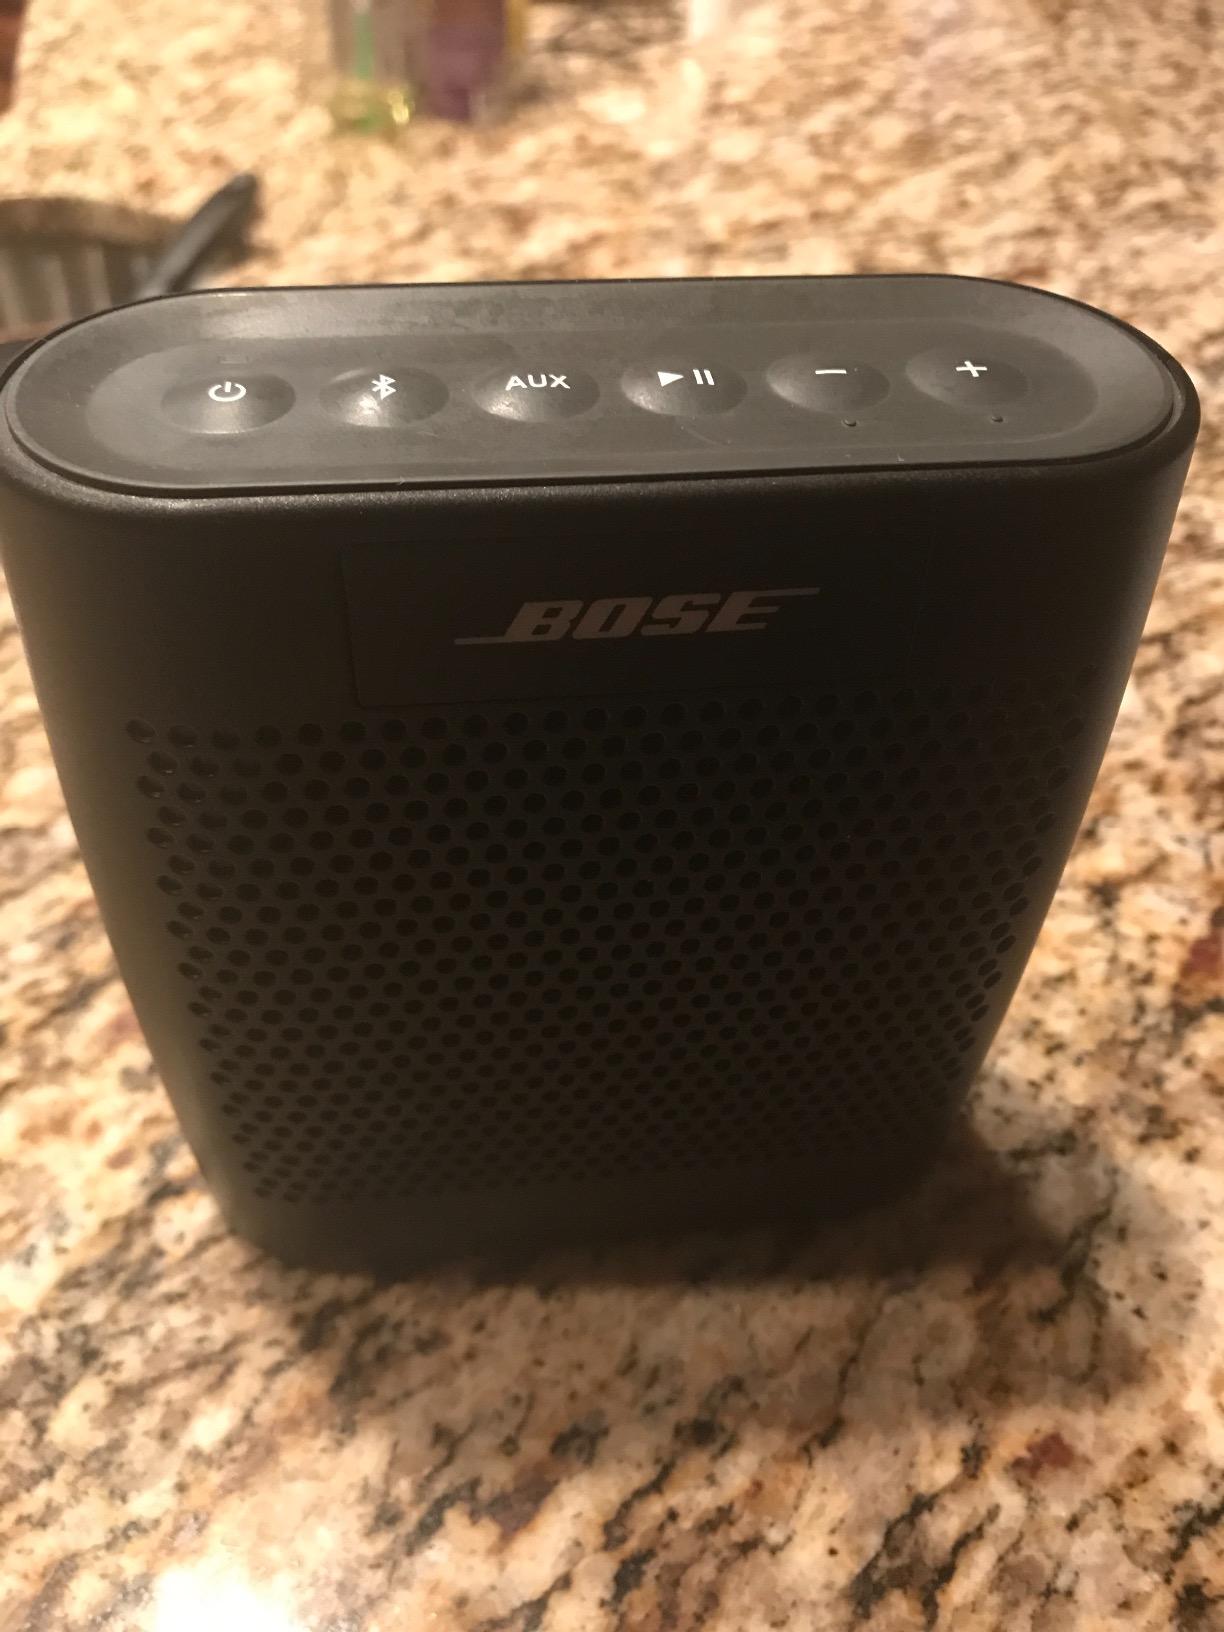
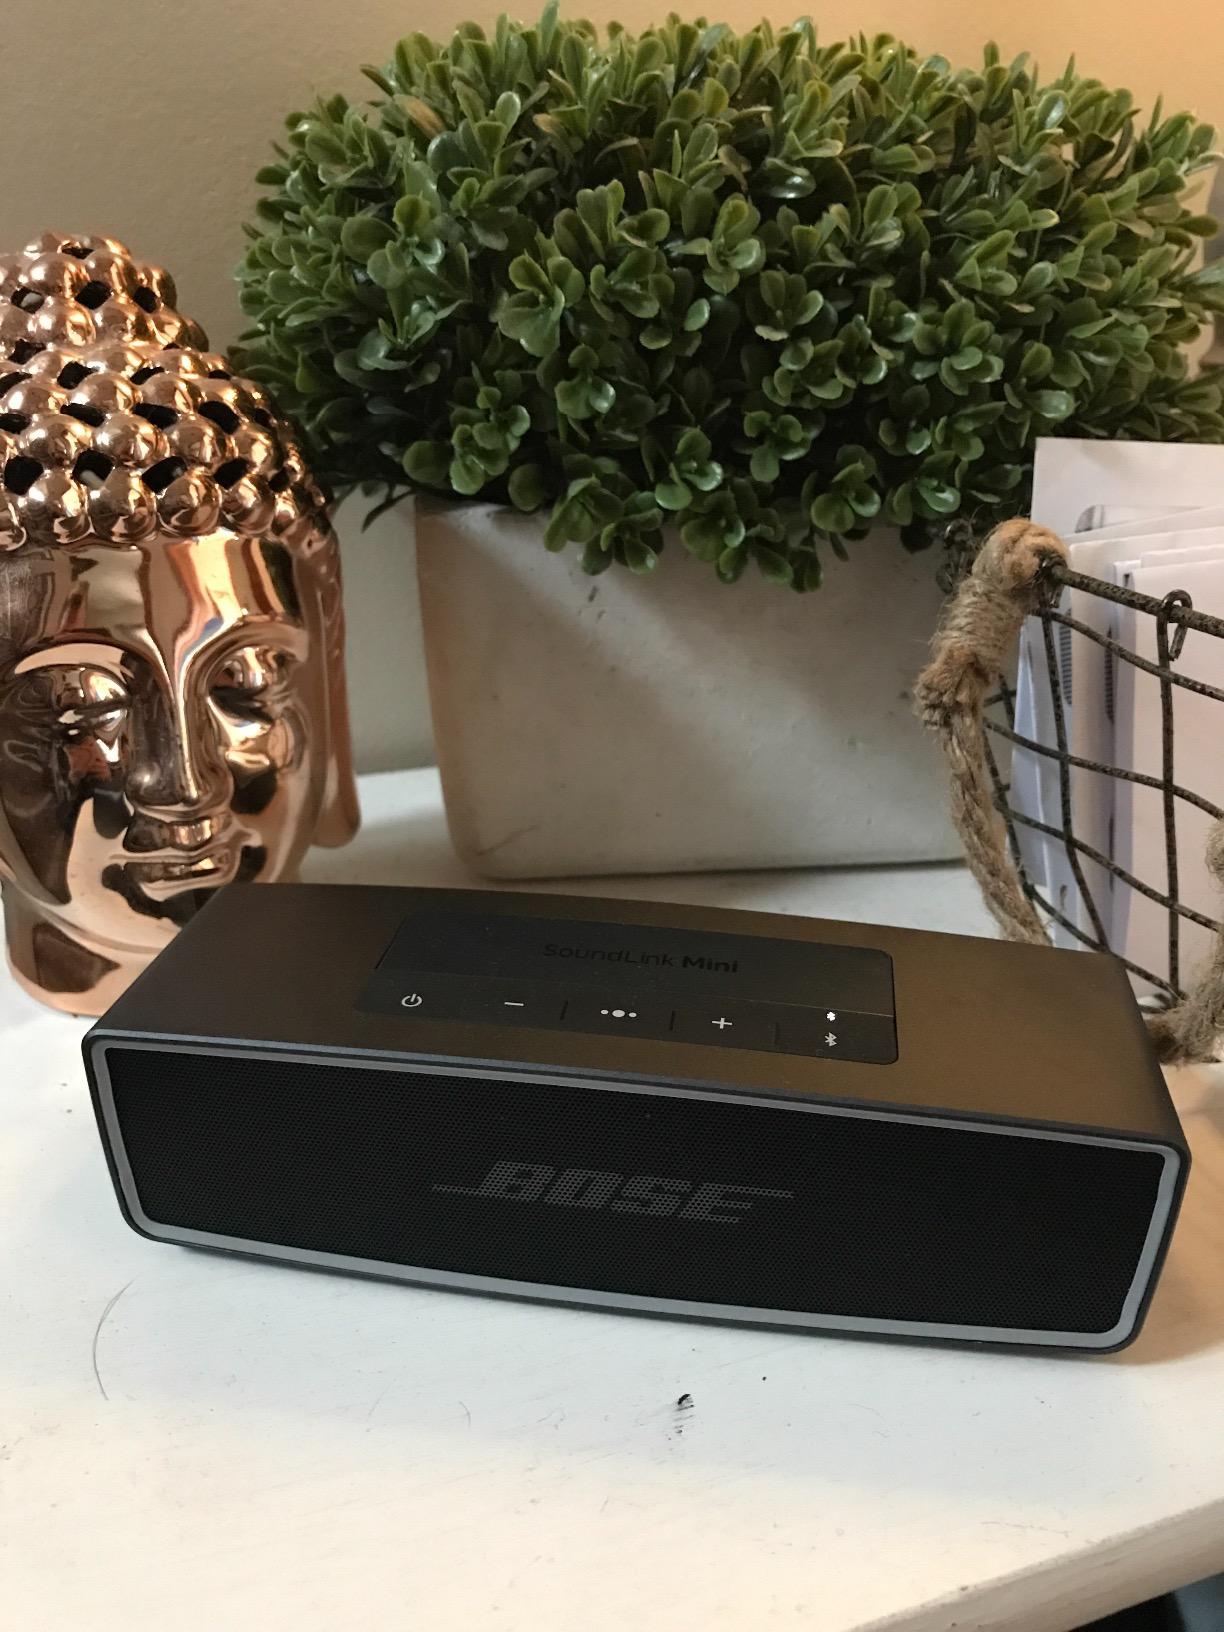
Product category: speaker
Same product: no